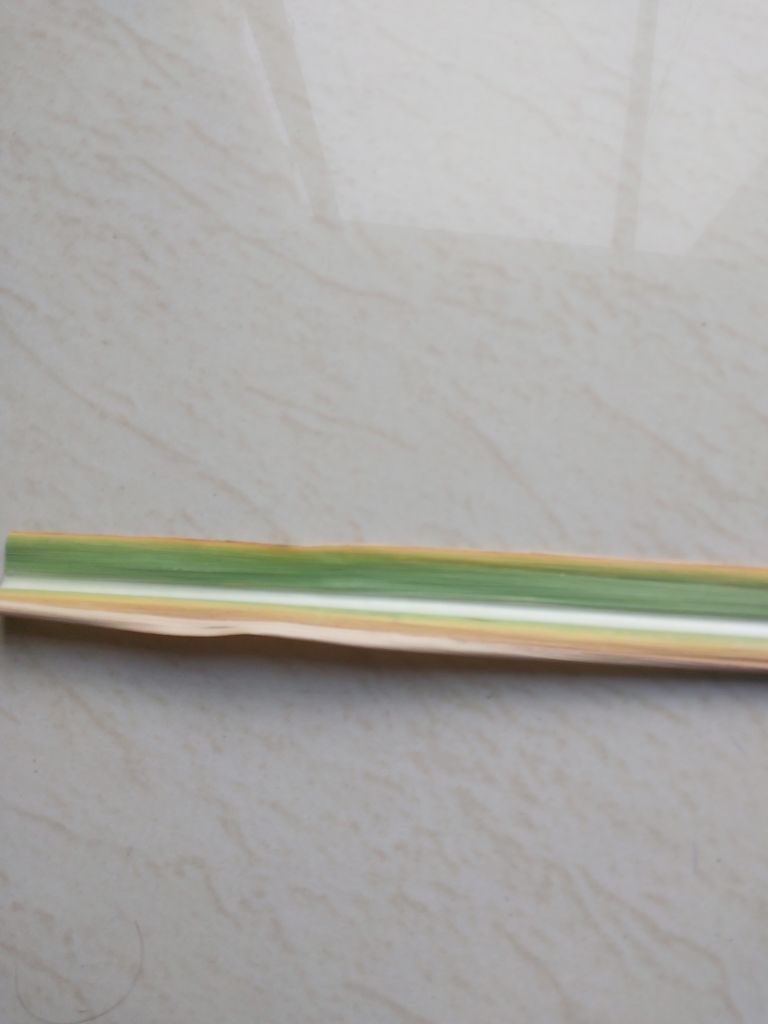
Label: Yellow Leaf